Hobby horse

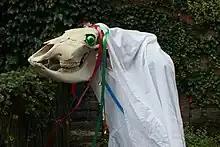
A Welsh "Mari Lwyd" with Christmas tree baubles for eyes

At Minehead in Somerset there are three rival hobby horses, the Original Sailor's Horse, the Traditional Sailor's Horse and the Town Horse. They appear on May Eve (called "Show Night"), on May Day morning (when they salute the sunrise at a crossroads on the outskirts of town), 2 May and 3 May (when a ceremony called "The Bootie" takes place in the evening at part of town called Cher) New Page 1. Each horse is made of a boat-shaped wooden frame, pointed and built up at each end, which is carried on the dancer's shoulders. As at Padstow, his face is hidden by a mask attached to a tall, pointed hat. The top surface of the horse is covered with ribbons and strips of fabric. A long fabric skirt, painted with rows of multicoloured roundels, hangs down to the ground all round. A long tail is attached to the back of the frame. Each horse is accompanied by a small group of musicians and attendants. The Town Horse is accompanied by "Gullivers", dressed similarly to the horse but without the large frame; as at Padstow, smaller, children's horses have sometimes been constructed . The horses' visits are (or were) believed to bring good luck.